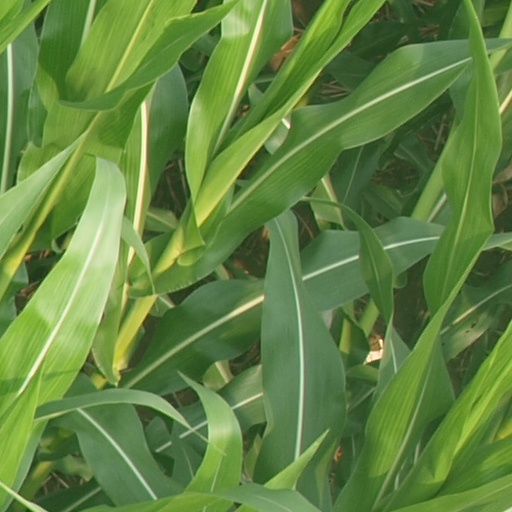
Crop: maize; corn